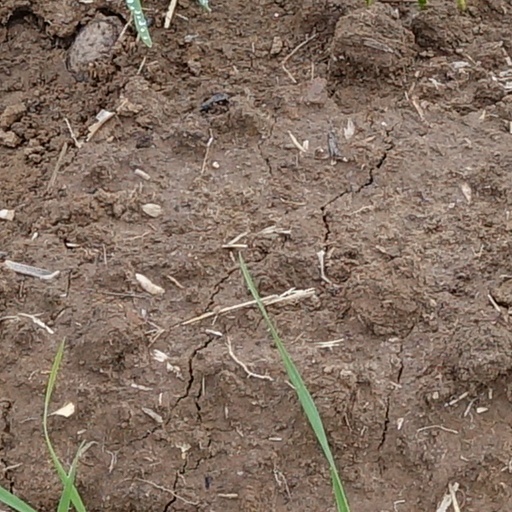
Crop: wheat